Harry Gregg

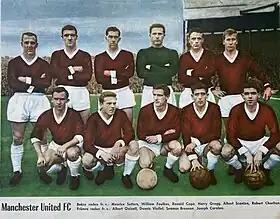
A Manchester United team photo from 1960. Gregg is on the back row in the green shirt.

Gregg was born in Tobermore, County Londonderry to William and Isobel Gregg, who soon after moved to Coleraine. While working as an apprentice joiner, he started his football career with Windsor Park Swifts, the reserve team of Linfield, before signing for his local club, Coleraine. At the age of 18, he earned a move across the Irish Sea to Doncaster Rovers. In December 1957, he transferred to Manchester United for £23,500, at the time a world-record fee for a goalkeeper.